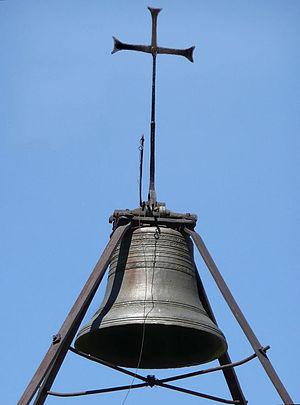
Zoom sur la cloche du beffroi de Châteauneuf de Mazenc (26160)
Un beffroi est un ouvrage de charpente destiné à supporter et à permettre de faire mouvoir des cloches ; on a donné par synecdoque le nom de beffroi aux tours renfermant les cloches de la commune ; mais pour les cathédrales comme Notre-Dame de Paris, il est préférable d'appeler « tours » les constructions en maçonnerie, et « beffrois » les charpentes destinées à supporter les cloches dans les tours.
Châteauneuf-de-Mazenc est une ancienne commune de la Drôme, renommé La Bégude-de-Mazenc en 1894 lors du changement de chef-lieu. C'est un village médiéval établi à mi-coteau d'une colline.